Miguel Olavide

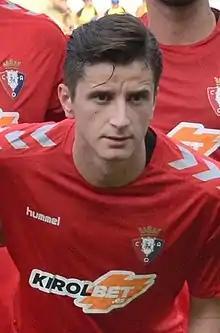
Olavide with Osasuna in 2018

Miguel Olavide Montes (born 5 March 1996) is a Spanish former professional footballer who played as a midfielder.